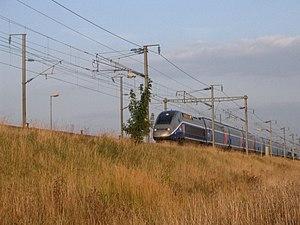
Un TGV à l'extrémité ouest du ""Triangle de Coubert"" de la LGV Interconnexion Est, en Seine-et-Marne, France."